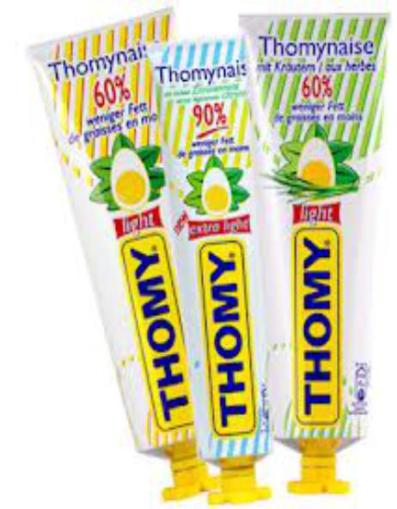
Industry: Food